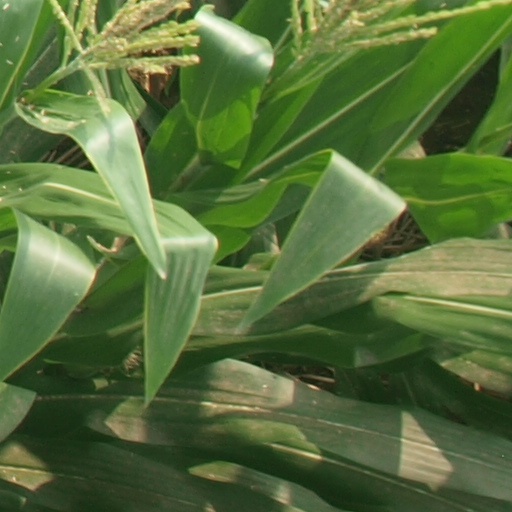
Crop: maize; corn